Henry VIII

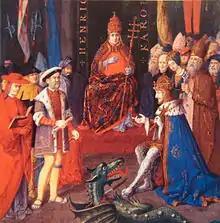
Henry (left) with Pope Leo X (centre) and Emperor Charles V (right); painting by unknown artist

On 30 June 1513, Henry invaded France, and his troops defeated a French army at the Battle of the Spurs – a relatively minor result, but one which was seized on by the English for propaganda purposes. Soon after, the English took Thérouanne (handing it over to Maximilian) and Tournai, a more significant settlement, which it kept for five years before handing it back to the French. Henry had led the army personally, complete with a large entourage. His absence from the country, however, had prompted his brother-in-law James IV of Scotland to invade England at the behest of Louis. Nevertheless, the English army, overseen by Queen Catherine, decisively defeated the Scots at the Battle of Flodden on 9 September 1513. Among the dead was the Scottish king, thus ending Scotland's brief involvement in the war. These campaigns had given Henry a taste of the military success he so desired. However, despite initial indications, he decided not to pursue a 1514 campaign. He had been supporting Ferdinand and Maximilian financially during the campaign but had received little in return; England's coffers were now empty. With the replacement of Julius by Pope Leo X, who was inclined to negotiate for peace with France, Henry signed his own treaty with Louis: his sister Mary would become Louis's wife, having previously been pledged to the younger Charles, and peace was secured for eight years, a remarkably long time.